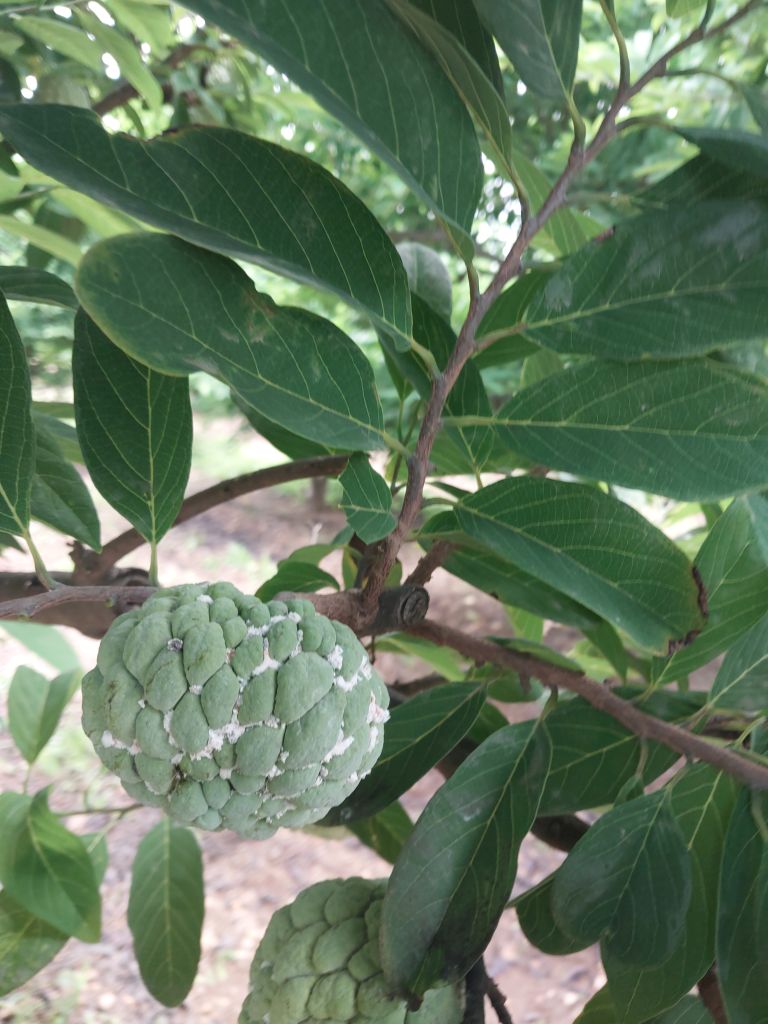
Disease label: Mealy Bug